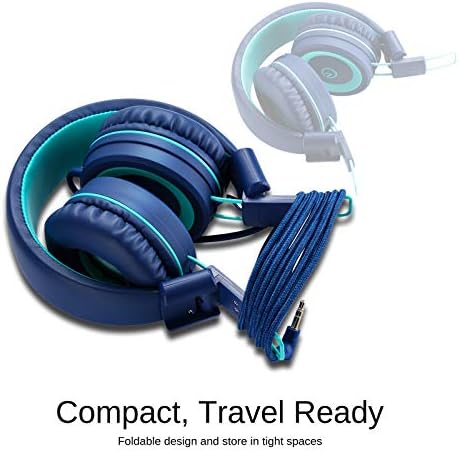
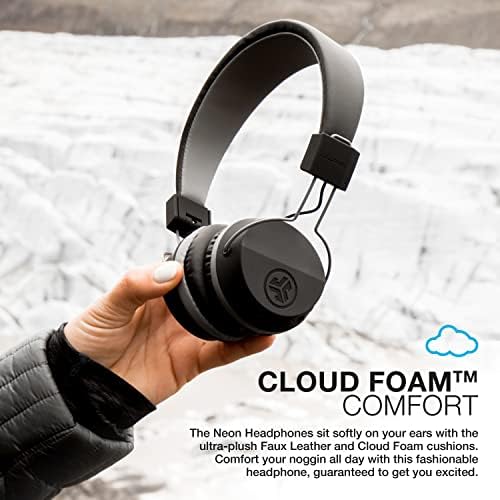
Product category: headphones
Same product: no